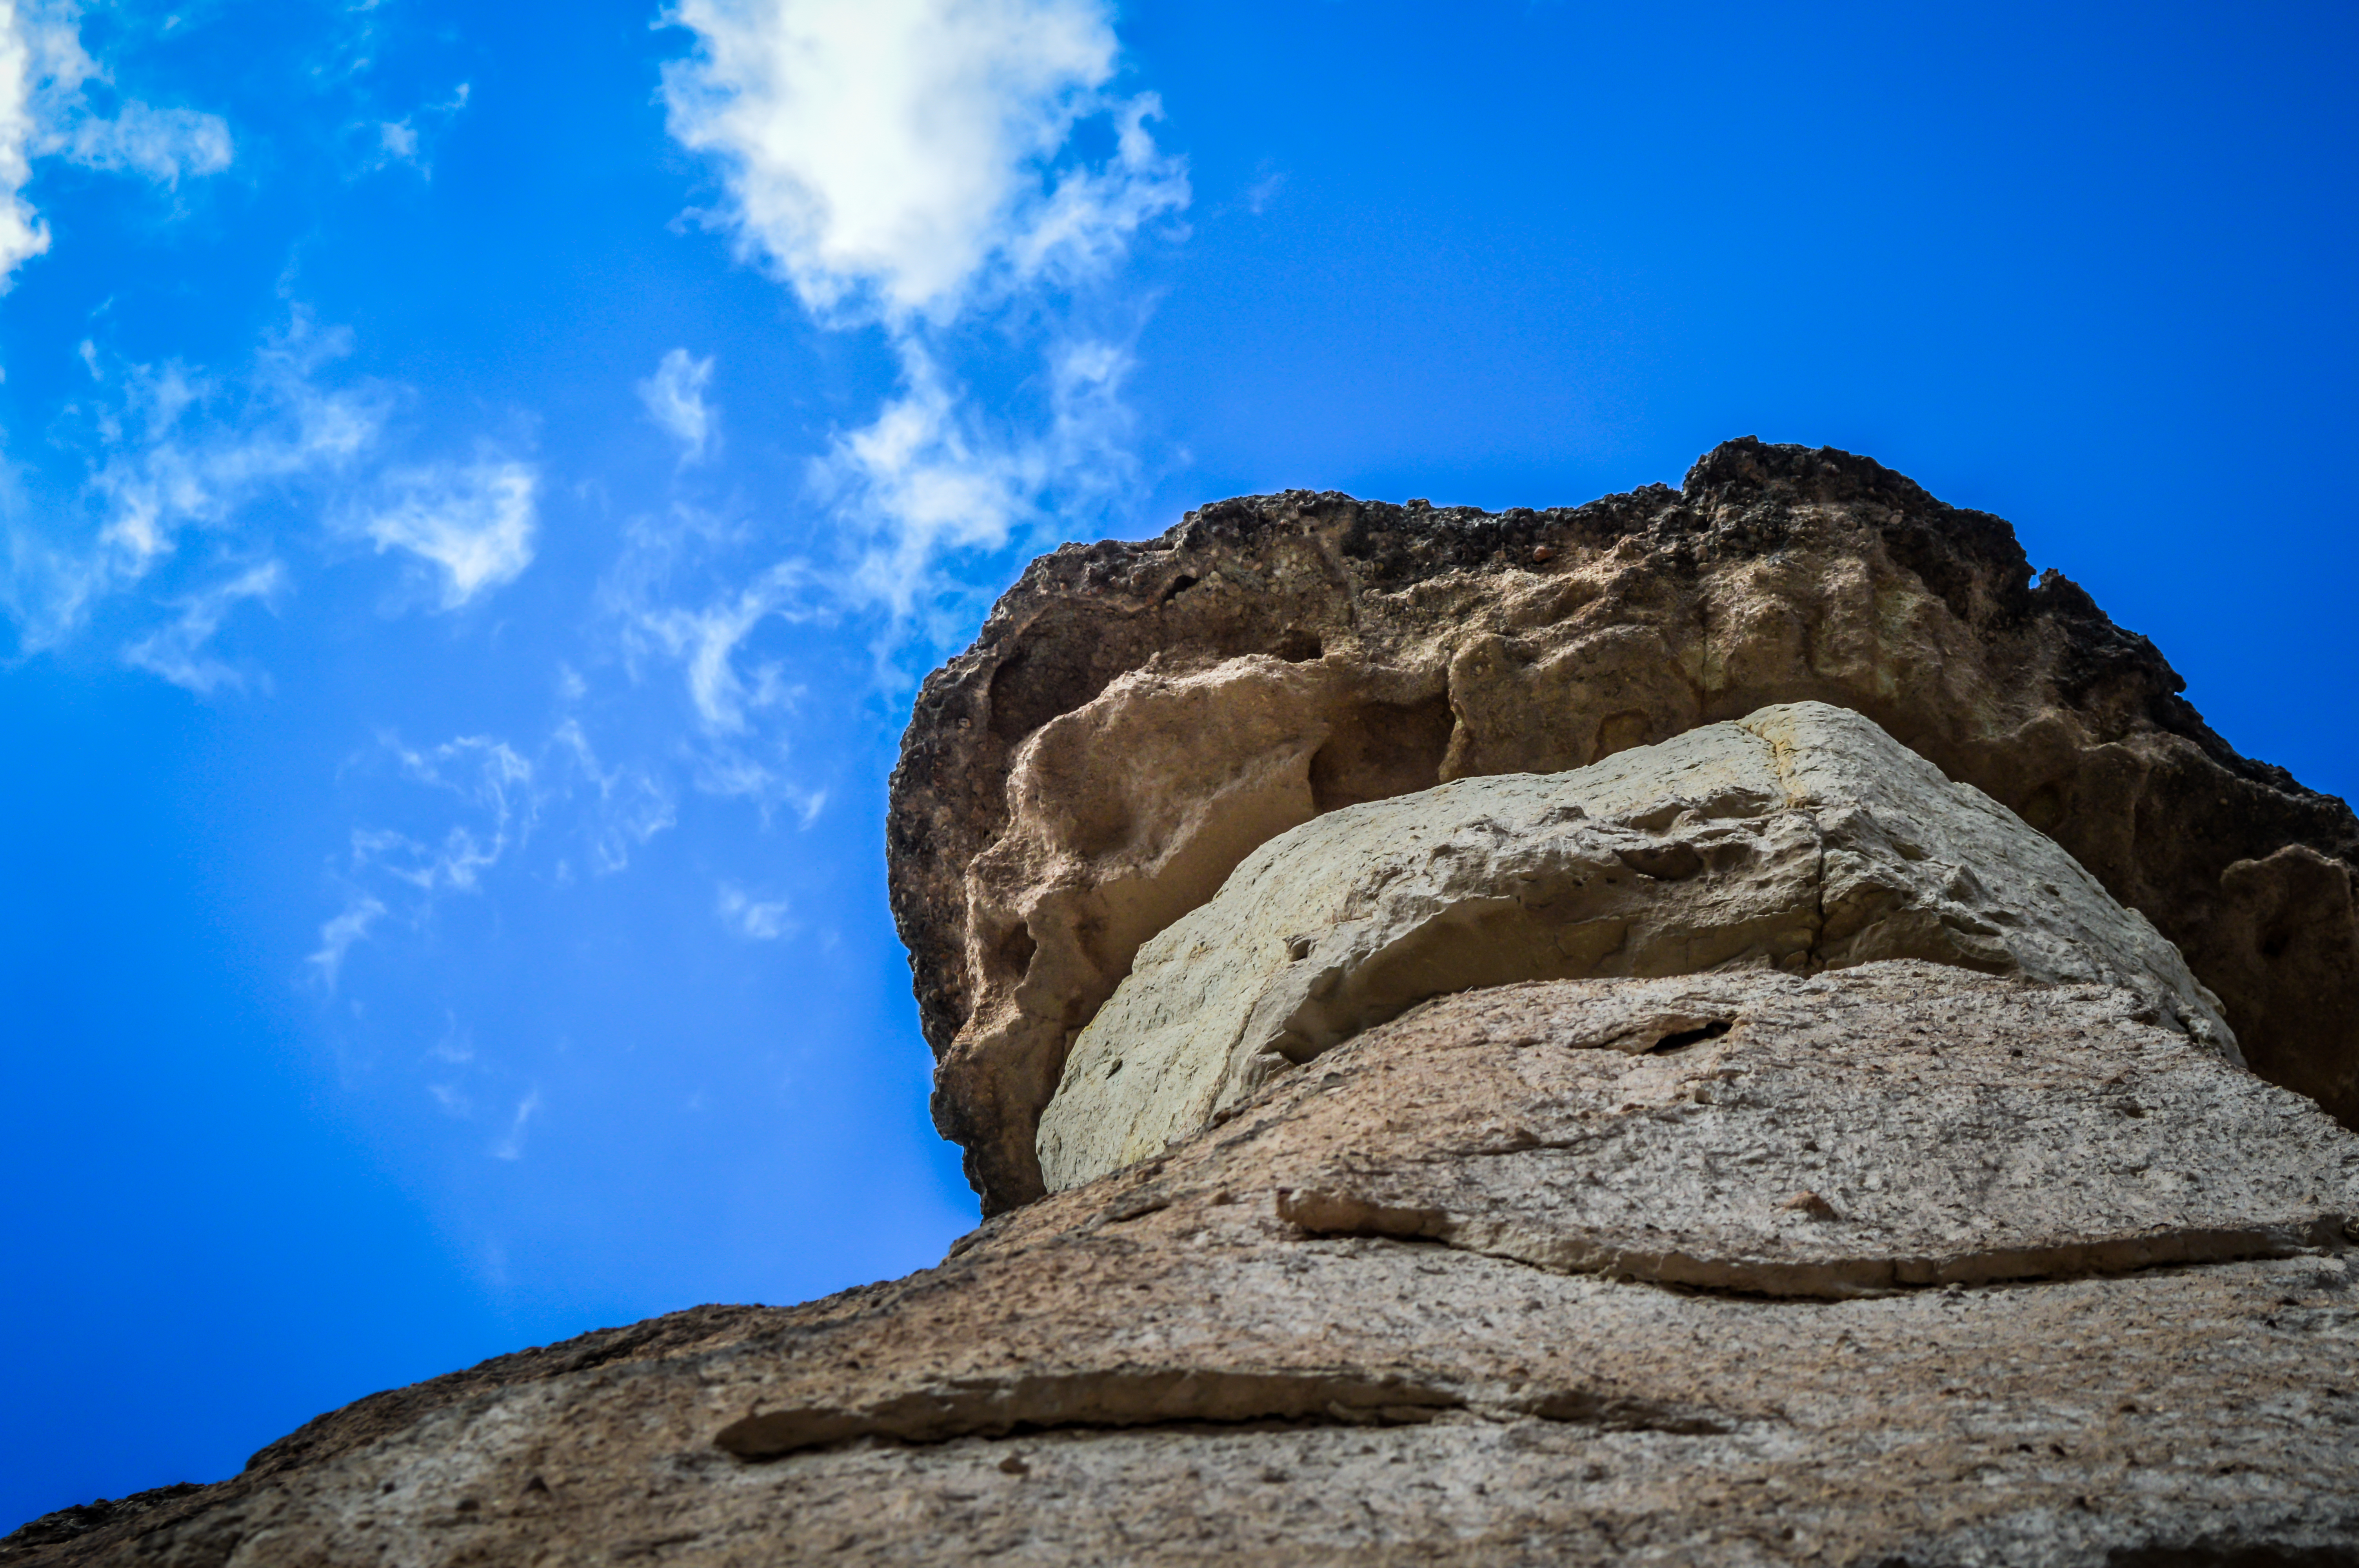
anatolia, ancient, asia, capadoccia, cappadocia, cappadokia, cave, chimney, chimneys, church, culture, fairy, famous, formation, geological, geology, goreme, hill, kapadokya, landscape, mountain, nature, outdoors, rock, sandstone, sky, stone, tourism, travel, turkey, turkish, twin, unesco, valley, volcanic, blue, mountainous landforms, azure, outcrop, cloud, bedrock, national park, boulder, ridge, summit, mountain range, igneous rock, terrain, vacation, badlands, cliff, batholith, klippe